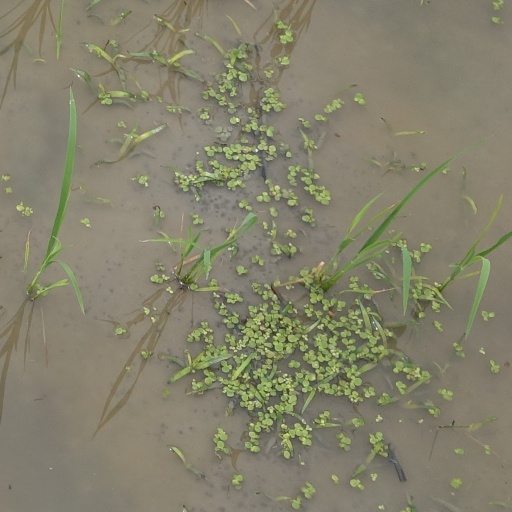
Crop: rice